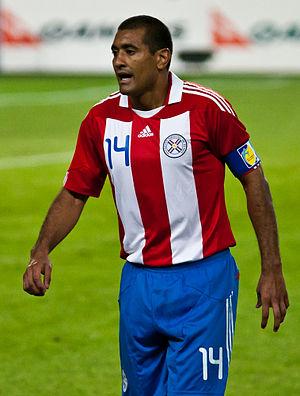
Paulo César da Silva Barrios, plus connu sous le nom de Paulo da Silva, né le 1ᵉʳ février 1980 à Asuncion, est un footballeur paraguayen.